Poul Nielsen

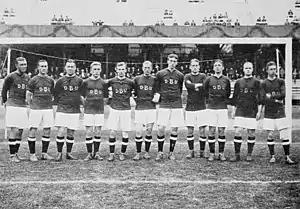
Denmark national team at the 1912 Olympics

Nielsen made his debut in a Denmark national team that was playing its first game since winning silver medals at the 1908 Summer Olympics, and he was included in the Danish squad for the 1912 Summer Olympics tournament. He played one game at the 1912 Olympics, the 4–1 win against the Netherlands, where he scored his first national team goal in his third national team game. Denmark later successfully defended their Olympic silver medal, losing 2–4 to Great Britain in the final game, without Nielsen in the team. After the 1912 Olympics, Nielsen started scoring goals for the Denmark national team at a record-setting pace, while guiding KB to two Danish championships in a row during 1913 and 1914. He scored 22 goals in his first nine national team games after the 1912 Olympics, from May 1913 to June 1916, including six goals in a 10–0 win against Sweden and all four Danish goals in a 4–1 win against Germany. His tally in June 1916 was 23 goals in 12 national team games.